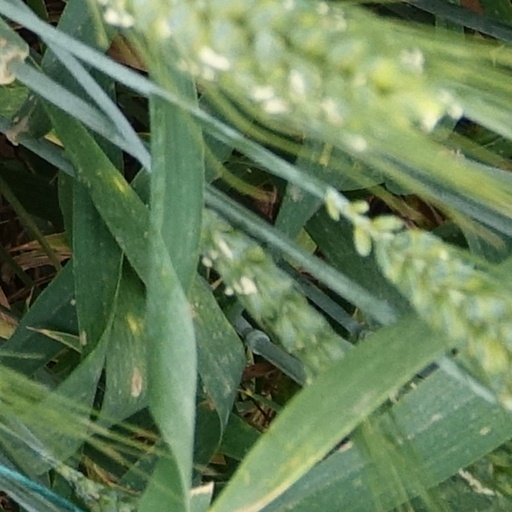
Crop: wheat